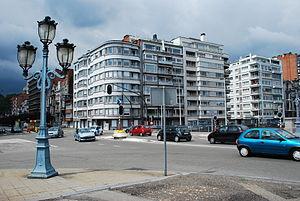
Angle de l'avenue Emile Digneffe et du quai de Rome à Liège
Le quai de Rome est une importante artère liégeoise, sur la rive gauche de la Meuse, qui va du quai Banning au boulevard Frère-Orban et à l'avenue Blonden, dans le quartier administratif des Guillemins.